Chardonnay

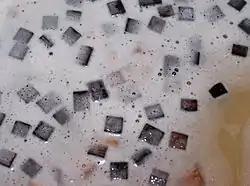
Oak chips in fermenting Chardonnay

Due to quarantine restrictions, plant cuttings were often smuggled into South Africa in the 1970s and 1980s and many times were misidentified as to what grape variety it really was. A large portion of the Chardonnay plantings from this period turned out to be Auxerrois blanc. A similar event happened in the German wine region of Baden during the 1980s. By the late 1990s, efforts to promote "authentic" Chardonnay helped to increase plantings and by 2004 it was the third-most widely planted white wine grape behind Chenin blanc and Colombard. Winemakers in the Western Cape have experimented blending Chardonnay with Riesling and Sauvignon blanc.